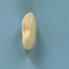
Maize quality: Good